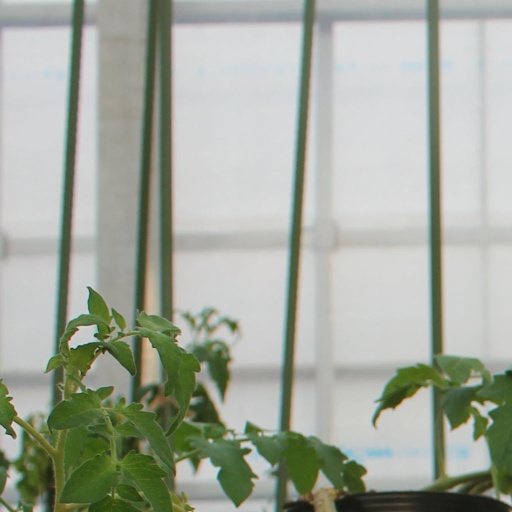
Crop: tomato